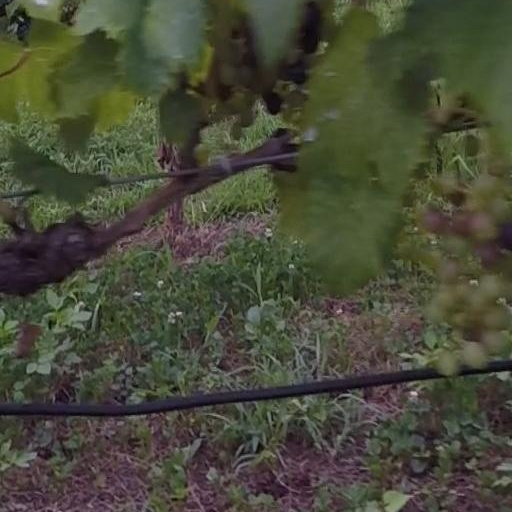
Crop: grape